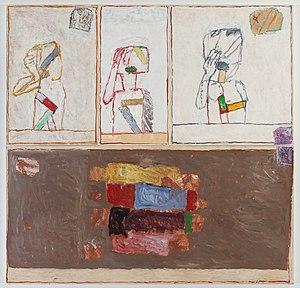
Oeuvre du peintre François Dilasser (1926-2012)
François Dilasser est un peintre français né à Lesneven le 5 mars 1926 et mort le 16 septembre 2012 à Guilers.